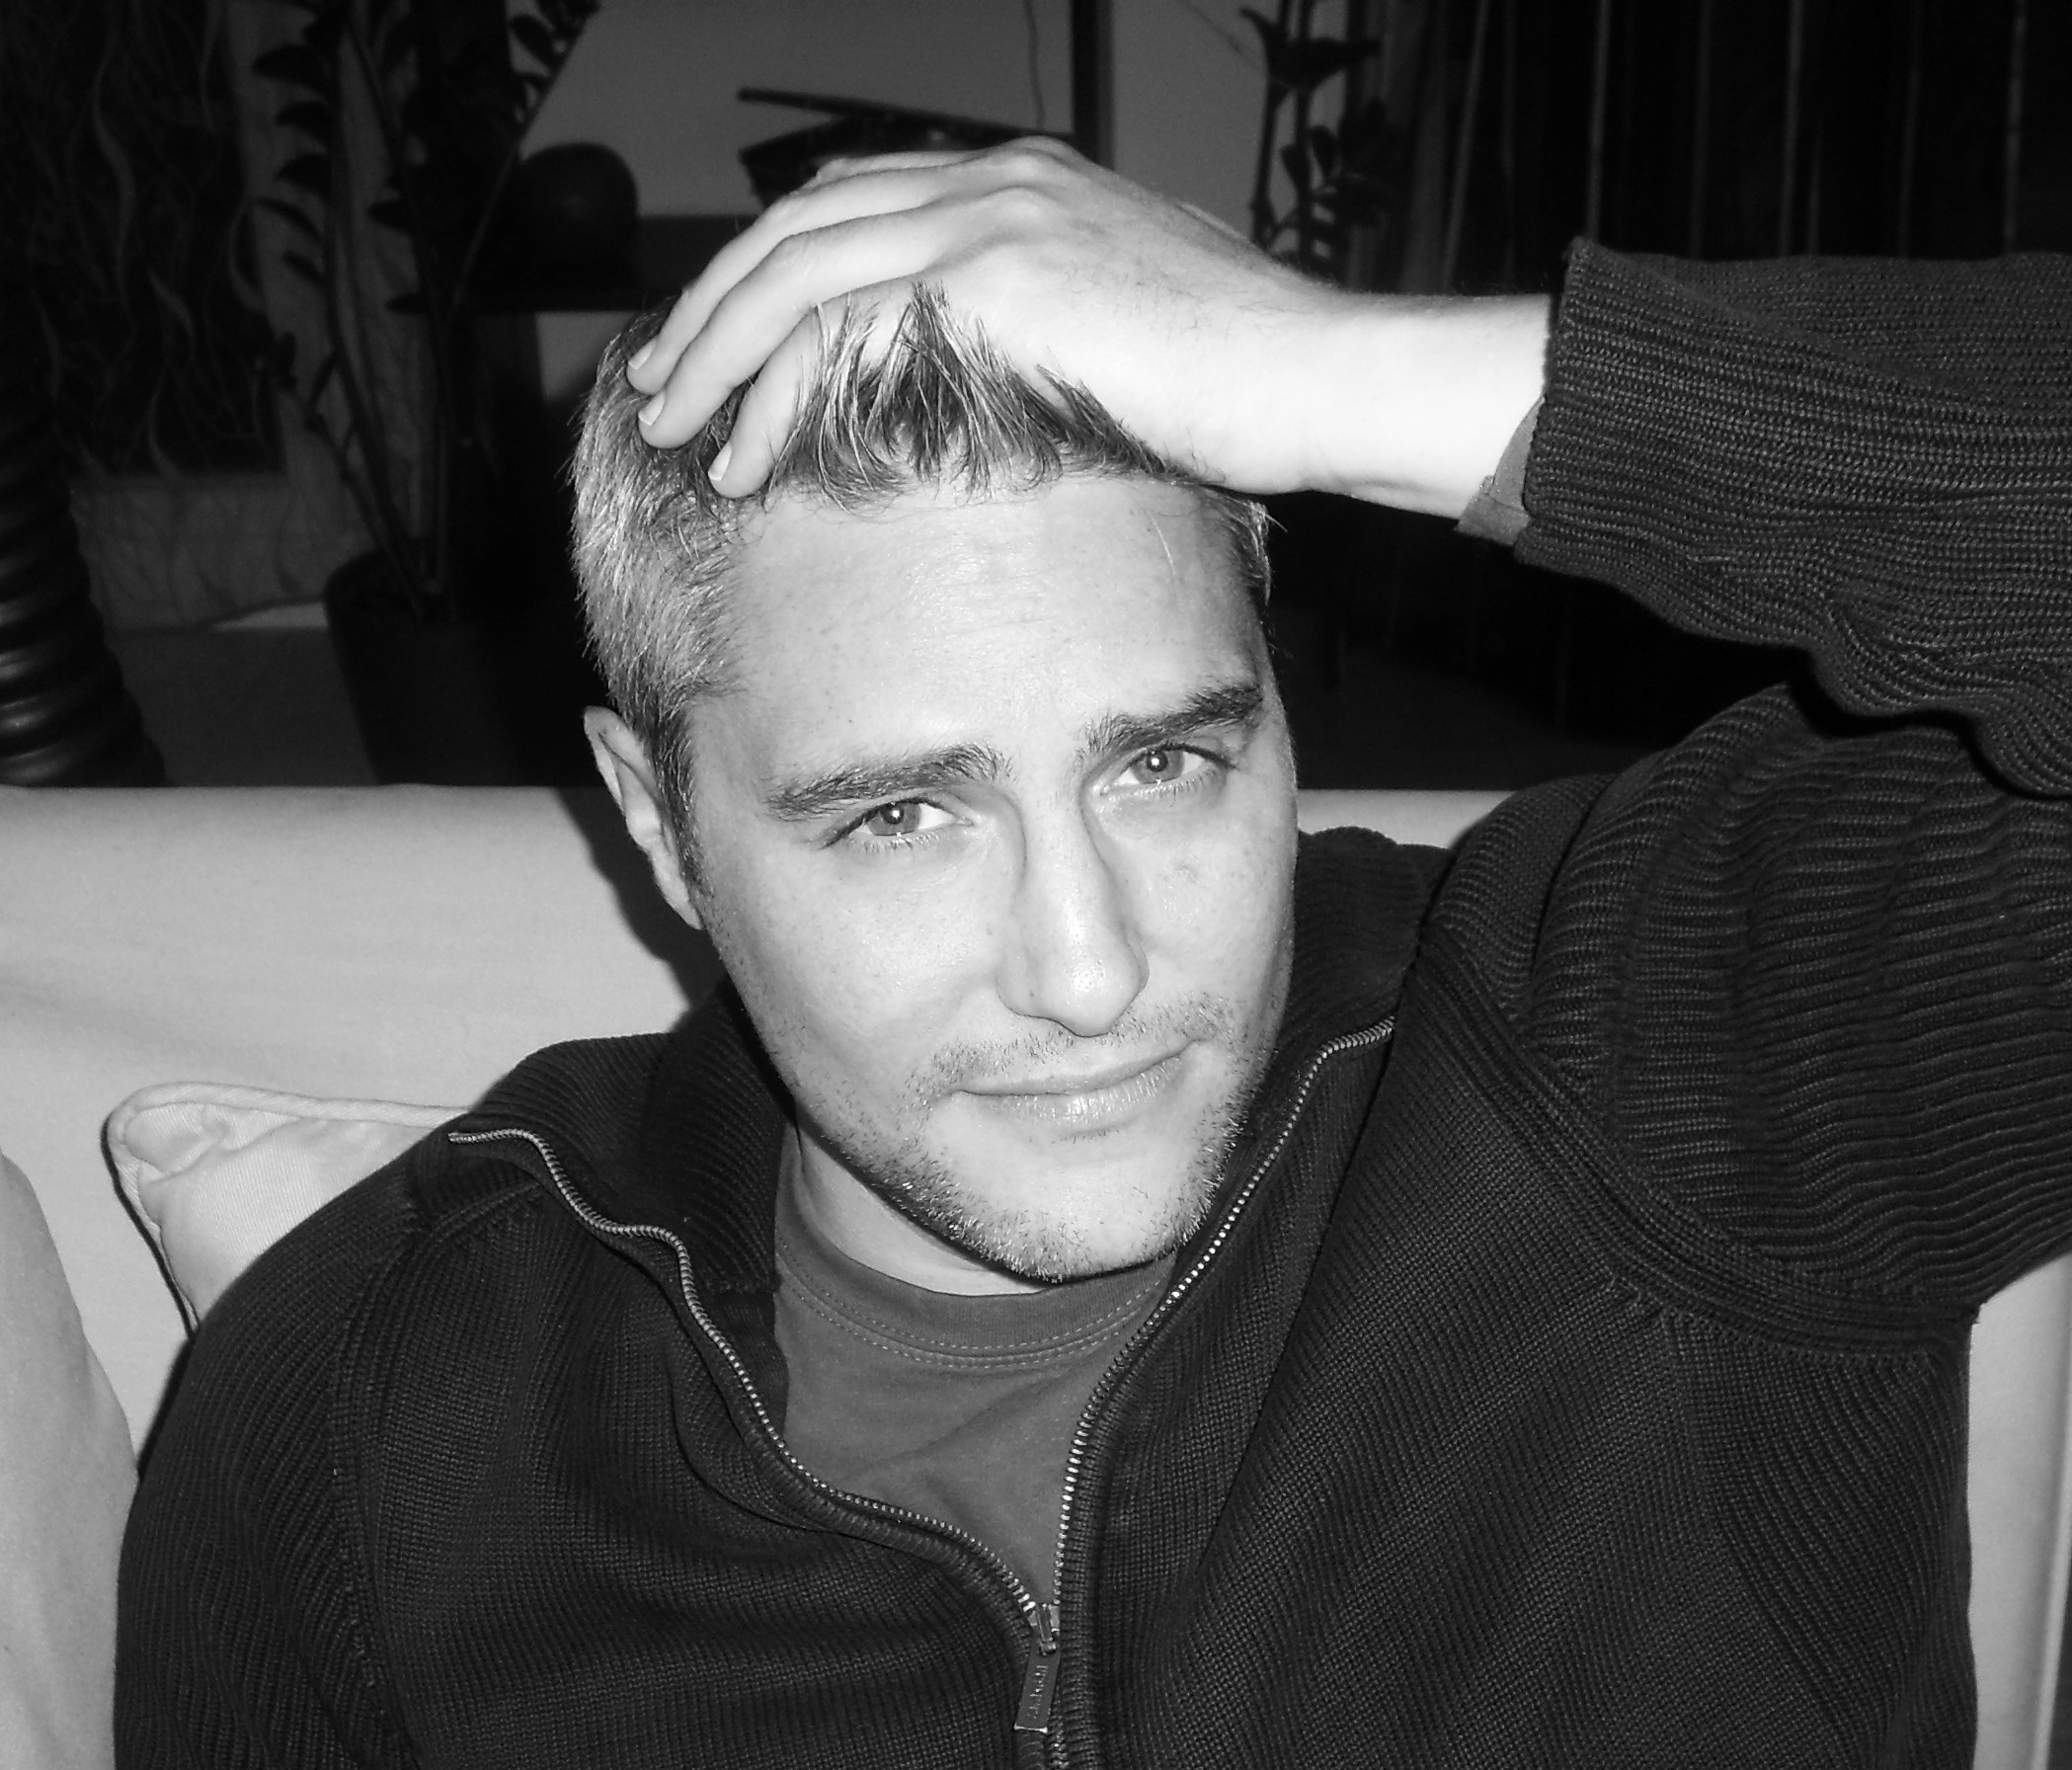
man, person, black and white, hair, white, boy, male, portrait, sitting, human, black, monochrome, hairstyle, face, light and shade, monochrome photography, facial hair